American Bitch

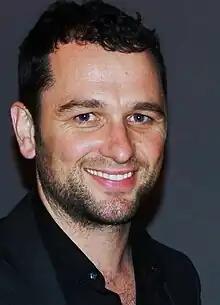
Matthew Rhys won acclaim for his role as Chuck Palmer in this episode

Dunham said the story came about when discussing "the gray areas of power dynamics" and putting "Hannah in a scenario where she had to grapple with this intellectually". Executive producer Judd Apatow stated "what's interested in the episode is it's Palmer who thinks he's the one being used by the college students" and how the episode is about consent and how "somebody is abusing their charisma". Executive Producer Jenni Konner stated they wanted to explore the idea of what they think" and juxtaposition of the father admiring and caring for his daughter while unable to communicate with women. The episode is the first since Season 2's "One Man's Trash" in 2013 to feature only Hannah's character from the main cast. It was a two hander between Dunham and Patrick Wilson. The episode's director Richard Shepard told "IndieWire", "The bottle episodes are extremely challenging and also extremely fun because you get to spend all this direct time with the actors and the characters..and you get to shift the cinematic style a little bit because of the nature of whatever it is. We do things that had not been done on the show before."